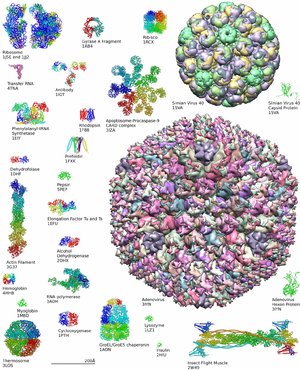
Protein
Nogle proteinstrukturer antyder mangfoldigheden og forskelligheden af proteiner
"Proteiner er store molekyler, der er essentielle komponenter af alle levende organismer. De deltager i alle cellulære processer, og fungerer som biologiske byggesten og som enzymer for de kemiske reaktioner, der foregår i alle levende organismer. Andre eksempler på proteiner er antistoffer, hormoner, transportmolekyler, celleadhæsionsmolekyler og lectiner. ""The human protein atlas"" beskriver 20 035 humane gener og genprodukter